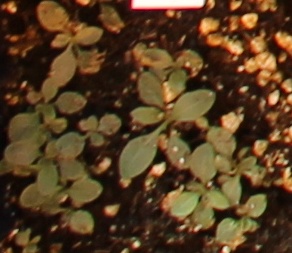
Label: Horseweed